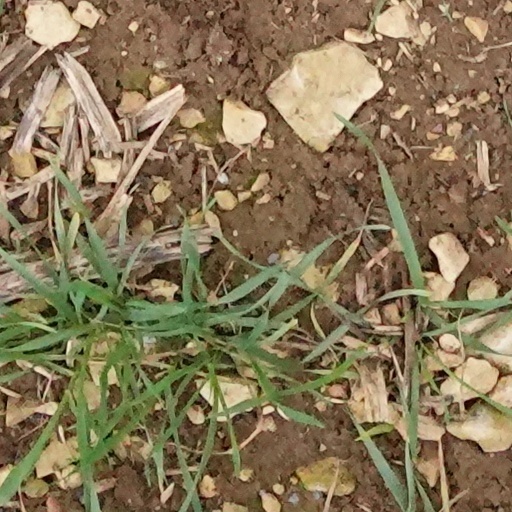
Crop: wheat